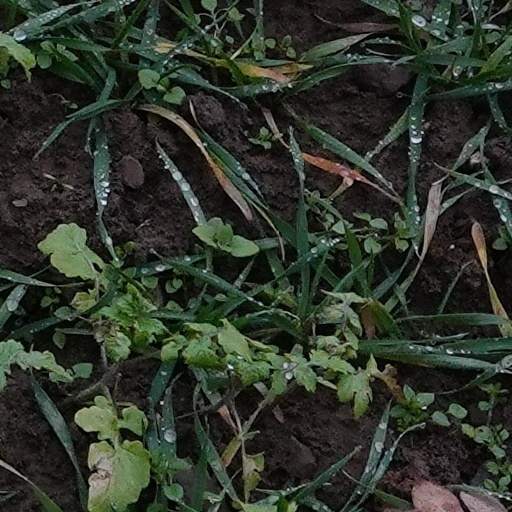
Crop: wheat